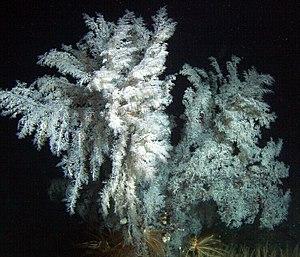
Antipathes est un genre de coraux noirs de la famille des Antipathidae.